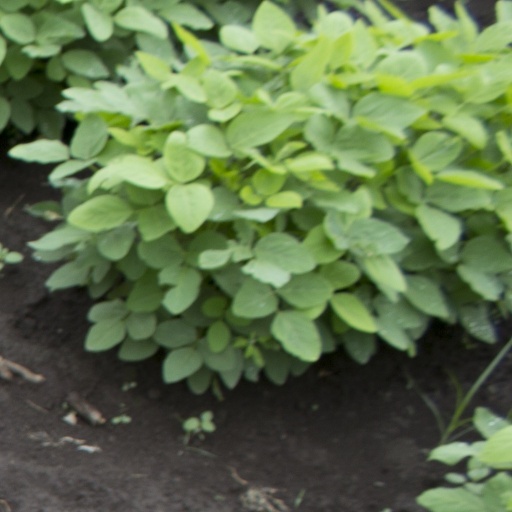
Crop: soybean